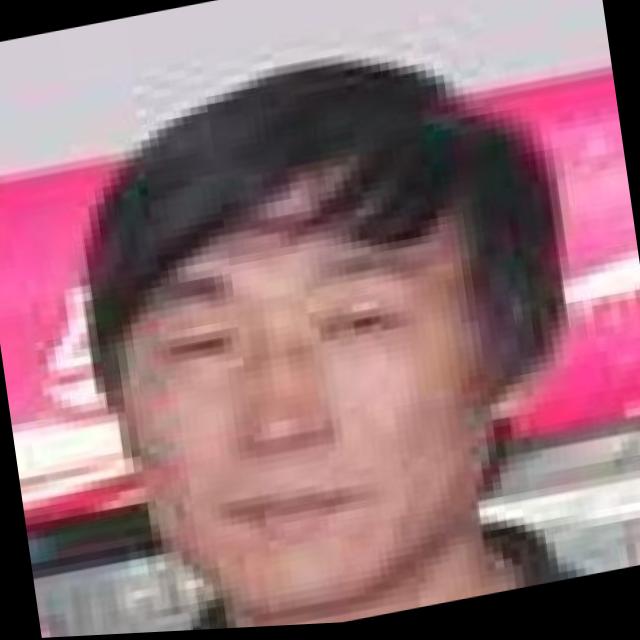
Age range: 45-64